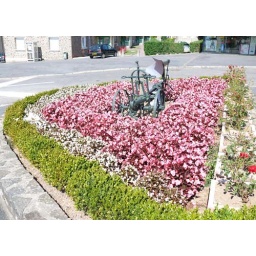
Pont d'Ouilly - This flower bed was created and donated by the local Florist.